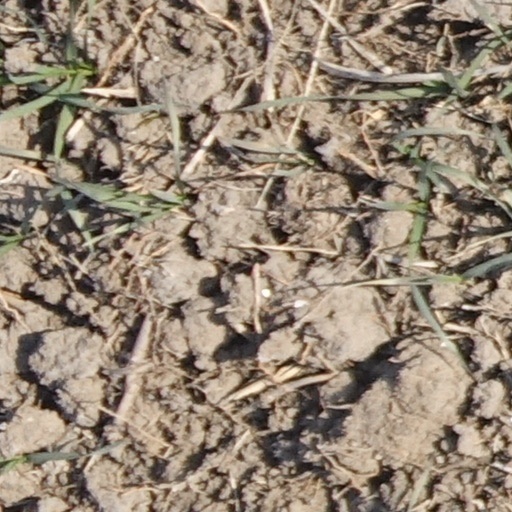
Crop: wheat